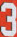
Number: 3